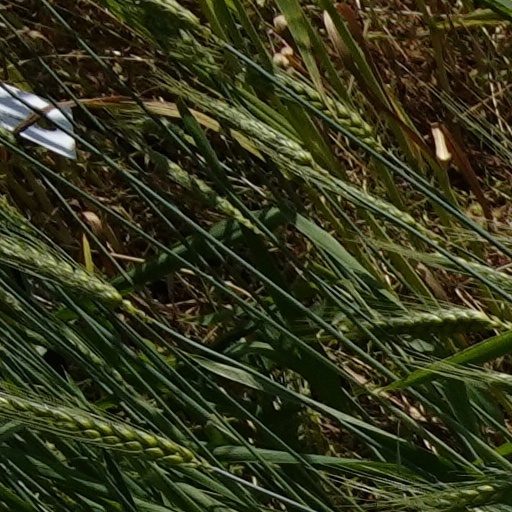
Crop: wheat